Herrenwieser See

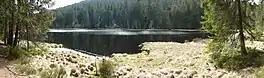
View of the Herrenwieser See

The Herrenwieser See is a tarn in the municipality of Forbach in the Northern Black Forest in Germany. It lies at a height of 830 metres, a little northwest of the Schwarzenbach Reservoir and 1,600 metres as the crow flies northeast of Herrenwies on the eastern mountainside of the 1,001-metre-high Seekopf, a subpeak of the Badener Höhe. The lake covers an area of 1.2 hectares and is up to 9.5 metres deep. Habitats Directive area and, together with the cirque headwall, designated as a biotope. It can be circumnavigated on a footpath. The lake itself is surrounded by a fence and the shore is out-of-bounds for nature conservation reasons.